Hiromichi Kataura

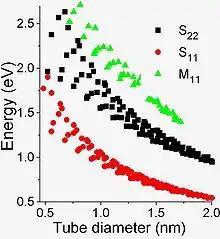
Kataura plot

Kataura plot is a graph relating the energy of the band gaps in a carbon nanotube and its diameter. A nanotube of certain diameter can be metallic M or semiconducting S; it can have several band gaps, conventionally labeled as S, S, M, M, etc. This property results in multiple branches in the Kataura plot.